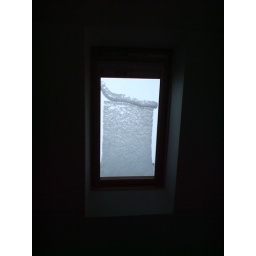
Some snow still stuck to the sky light in our house